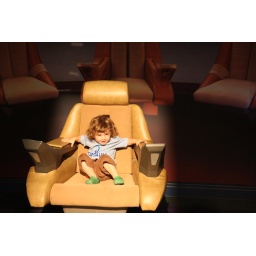
A cute child sits in the captains chair at the Star Trek Exhibition in San Diego...